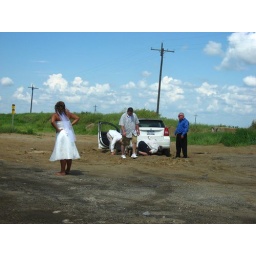
Mark's car got stuck in the sand